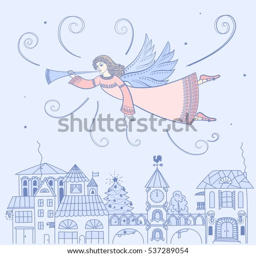
christmas angel with a trumpet flies over the city